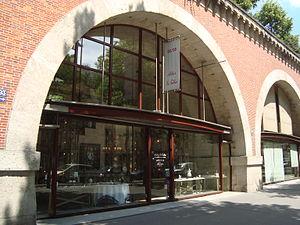
View of the Atelier Camille Le Tallec at the Viaduc des Arts, avenue Daumesnil, Paris
Les Marques Le Tallec consistent sur chaque pièce produite par l'Atelier Le Tallec en la signature d'un LT stylisé et entrelacé à la manière des marques de la Manufacture de Sèvres. À cette marque, s'ajoutent deux indications supplémentaires. En haut du LT, un code alphabétique indique la date de réalisation de la pièce. En bas du LT, les initiales du peintre qui a décoré la pièce selon l'un des 375 décors Le Tallec.
Camille Le Tallec, né le 9 novembre 1906 à Paris et mort le 21 août 1991 à Charenton-le-Pont, est un céramiste et décorateur sur porcelaine français.